Duluth, Minnesota

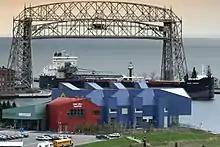
Great Lakes Aquarium with lift bridge in background

Several multinational aviation corporations operate near Duluth. Since 1994, the city has been home to the headquarters and main manufacturing facilities of Cirrus Aircraft, a company with nearly 1,600 Duluth employees (as of 2023) building the world's best-selling general aviation aircraft, the SR22, and the world's first single-engine personal jet, the Vision SF50. James Fallows, national correspondent for "The Atlantic", said that Cirrus' rapid growth in Duluth over the years "was a major, major factor in the town's modern emergence". Former mayor Gary Doty called the arrival of Cirrus in the mid-1990s a "crucial turning point" for Duluth and said it was "the catalyst for more positive attitudes about the city... If that hadn't happened, then we might really have been in a tailspin." As of 2024, the company is Duluth's largest manufacturer and third-largest employer. In January 2012, another aircraft manufacturer, Kestrel Aircraft, maker of the K-350 turboprop plane and later known as ONE Aviation, moved to the Twin Ports. In October of that year, AAR Corp opened an aircraft repair and maintenance facility at the Duluth airport. Both companies ceased operations in the region during the COVID-19 pandemic.